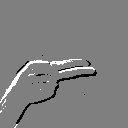
ASL letter: h